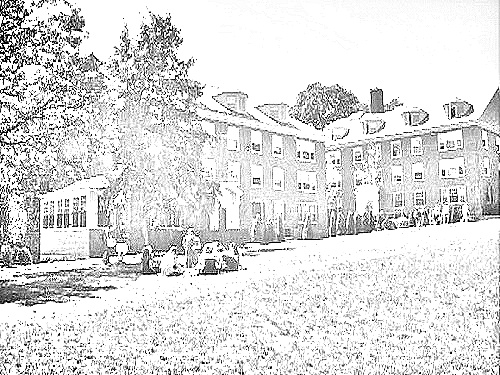
Portrait style: Sketch Portrait